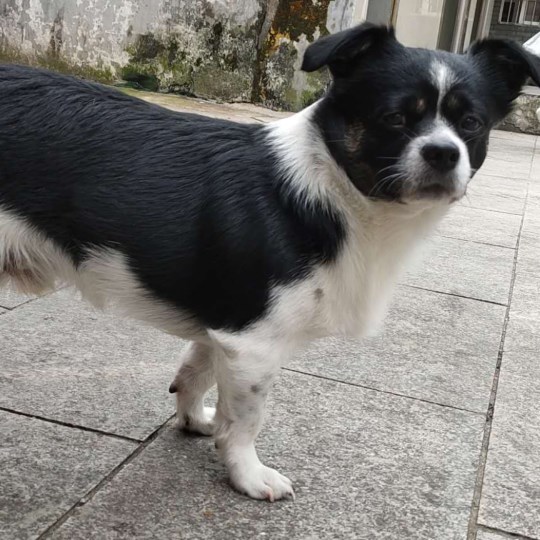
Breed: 806-n000129-papillon